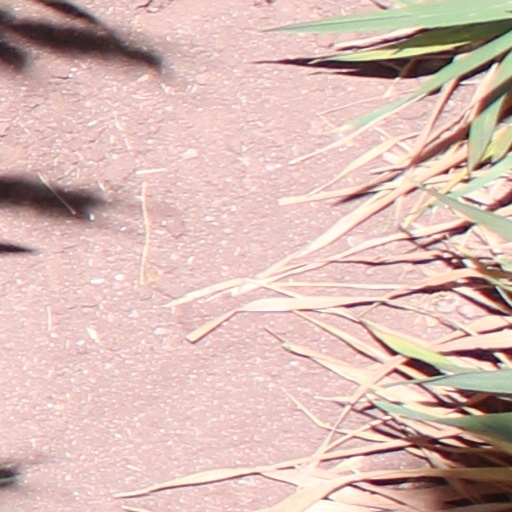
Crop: wheat